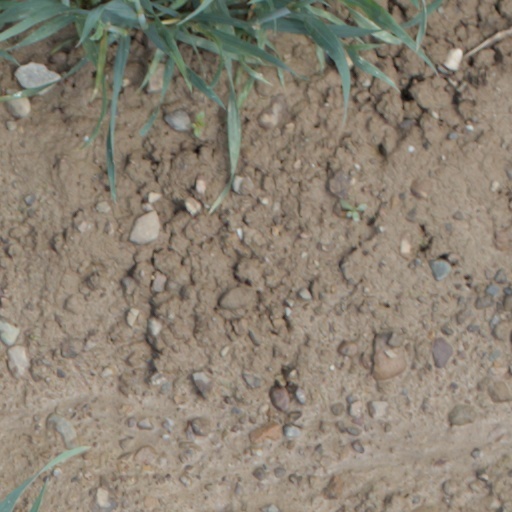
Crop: wheat